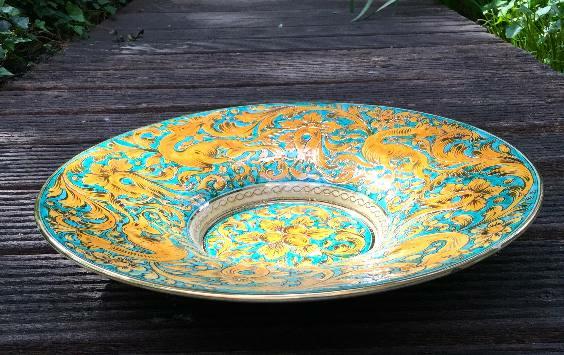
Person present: No